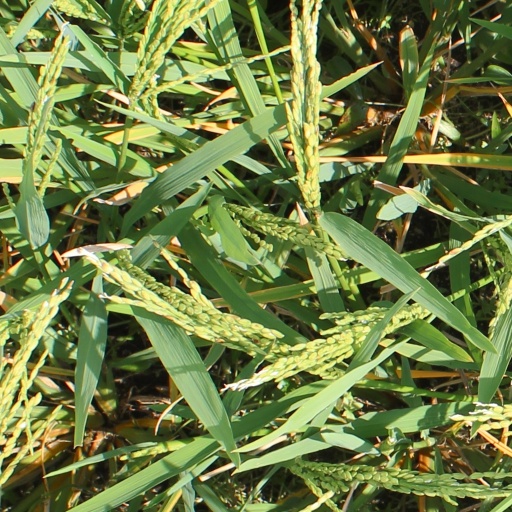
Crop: rice